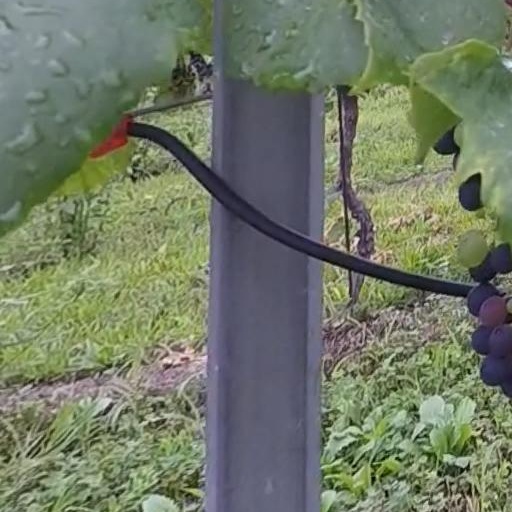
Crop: grape